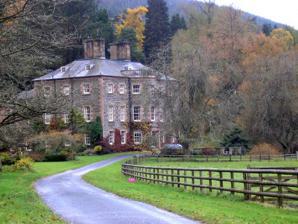
Building: Yair, Scottish Borders
Country: United Kingdom
Year built: 1788
Estate in the Scottish Borders Yair House Yair House Coordinates 55°35′10″N 2°52′10″W / 55.586°N 2.8695°W / 55.586; -2.8695 Listed Building – Category A Designated 12 March 1971 Reference no. LB1899 Location in the Scottish Borders Yair , also known as The Yair , is an estate in the Scottish Borders . It stands by the River Tweed in the former county of Selkirkshire , 2.5 miles (4.0 km) north-west of Selkirk , and 28 miles (45 km) south of Edinburgh . The name comes from the old Scots word for a fish trap . The estate is centred on Yair House , which is protected as a category A listed building . The nearby Yair Bridge is also category A listed. History In 1156 King Malcolm allowed the monks of Kelso to build a dam on the River Tweed, creating a pool for fishing. Yair House was built by Alexander Pringle of Whytbank (1747–1827) in 1788. It is a Georgian house of three storeys, with a large bay to the front. Pringle made his fortune in India , and re-purchased the family estates on his return. These estates, which included Whytbank Tower on the north side of the river, had been Pringle property since the 16th century, but were sold in the early 18th century to pay debts. The designer of the new house was William Elliot, a Kelso-based architect who designed The Haining in Selkirk, for another Pringle, in 1794. The house was the home to Sir Kenneth and Lady Louisa Mary Anderson. Louisa's companion in later life was the Australian Phoebe Wesche and she gifted Caddonfoot Hall to the local community in 1929. Yair Bridge Yair Bridge lies 600 metres (2,000 ft) downstream from the house. It was constructed around 1764, and designed by the Edinburgh architect William Mylne (1734–1790). The three-arch stone bridge now carries the A707 across the Tweed. Outdoor access Yair Hill Forest is one of many forests in the Borders managed by Forestry and Land Scotland (FLS). It is located to the south and west of the house on Craig Hill (382m) and on Three Brethren (484m). Three Brethren is named after three stone mounds built in the 16th century by the lairds of Yair, Philiphaugh and Selkirk , to mark the boundaries of their lands. Access to the forest is at Lindinney car park on the A707, close to Yair Bridge. The Yair Grazings car park, at the north-west edge of the forest, allows access to Yair Wood, and nearby Glenkinnon car park is the access point for a biodiversity trail. Part of the forest is Lindinny Community Woodland, which is being restored from coniferous to native woodland by FCS and the Borders Forest Trust . The Southern Upland Way passes through the estate, descending from Three Brethren and crossing Yair Bridge. The Sir Walter Scott Way follows the same route. Below Yair is the Fairnilee slalom site on the River Tweed, used for canoe slalom . The Yair and the River Tweed generally remain popular salmon fishing sites. Yair House is not open to the public, though the gardens are occasionally opened for charity as part of Scotland's Gardens Scheme. See also List of places in the Scottish Borders List of places in Scotland Clan Pringle References